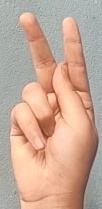
ASL sign: K